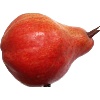
Label: red_pear